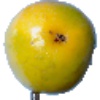
Label: Maracuja 1